Harry Wright

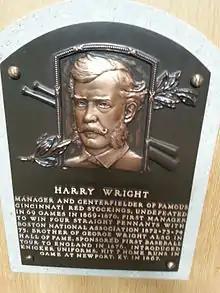
Wright's plaque at the National Baseball Hall of Fame and Museum

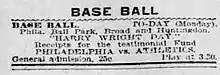
April 13, 1896 advertisement for "Harry Wright Day" in Philadelphia

In 23 seasons of managing in the National Association and National League, Wright's teams won six league championships (1872–1875, 1877, 1878). They finished second on three other occasions, and never finished lower than sixth. Wright finished his managerial career with 1,225 wins and 885 losses for a .581 winning percentage. He was the first manager to reach one thousand wins as a manager and Cap Anson was the only other manager who won 1,000 games in the 19th century (Wright briefly held the record for most managerial wins, now he ranks 44th).